Elton John

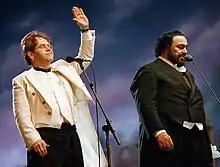
John with Luciano Pavarotti in Modena, 1996

In 1985, John was one of the many performers at Live Aid, held at Wembley Stadium. He played "Bennie and the Jets" and "Rocket Man"; then "Don't Go Breaking My Heart" with Kiki Dee for the first time since the Hammersmith Odeon on 24 December 1982; and introduced George Michael, still then of Wham!, to sing "Don't Let the Sun Go Down on Me". John also recorded material with Millie Jackson in 1985. Towards the end of the year, John released "Nikita" from the album "Ice on Fire", which had a music video directed by Ken Russell. The song reached number three in the UK and number seven in the US.